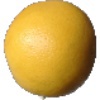
Label: white_grapefruit